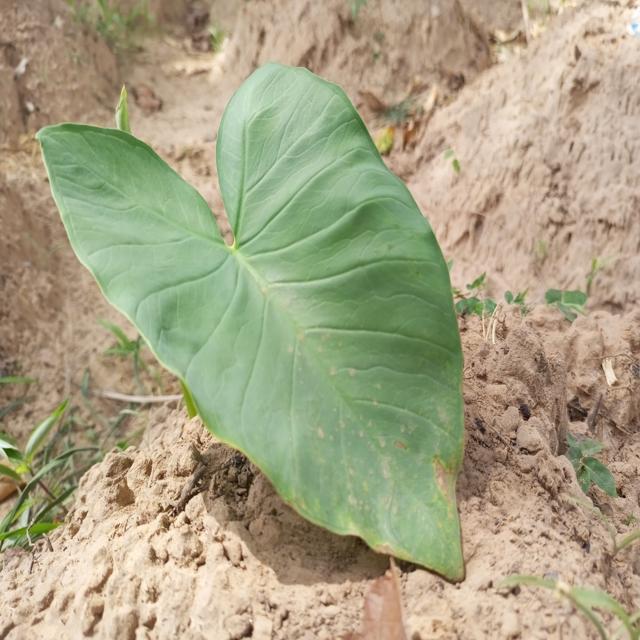
Label: Early_Blight